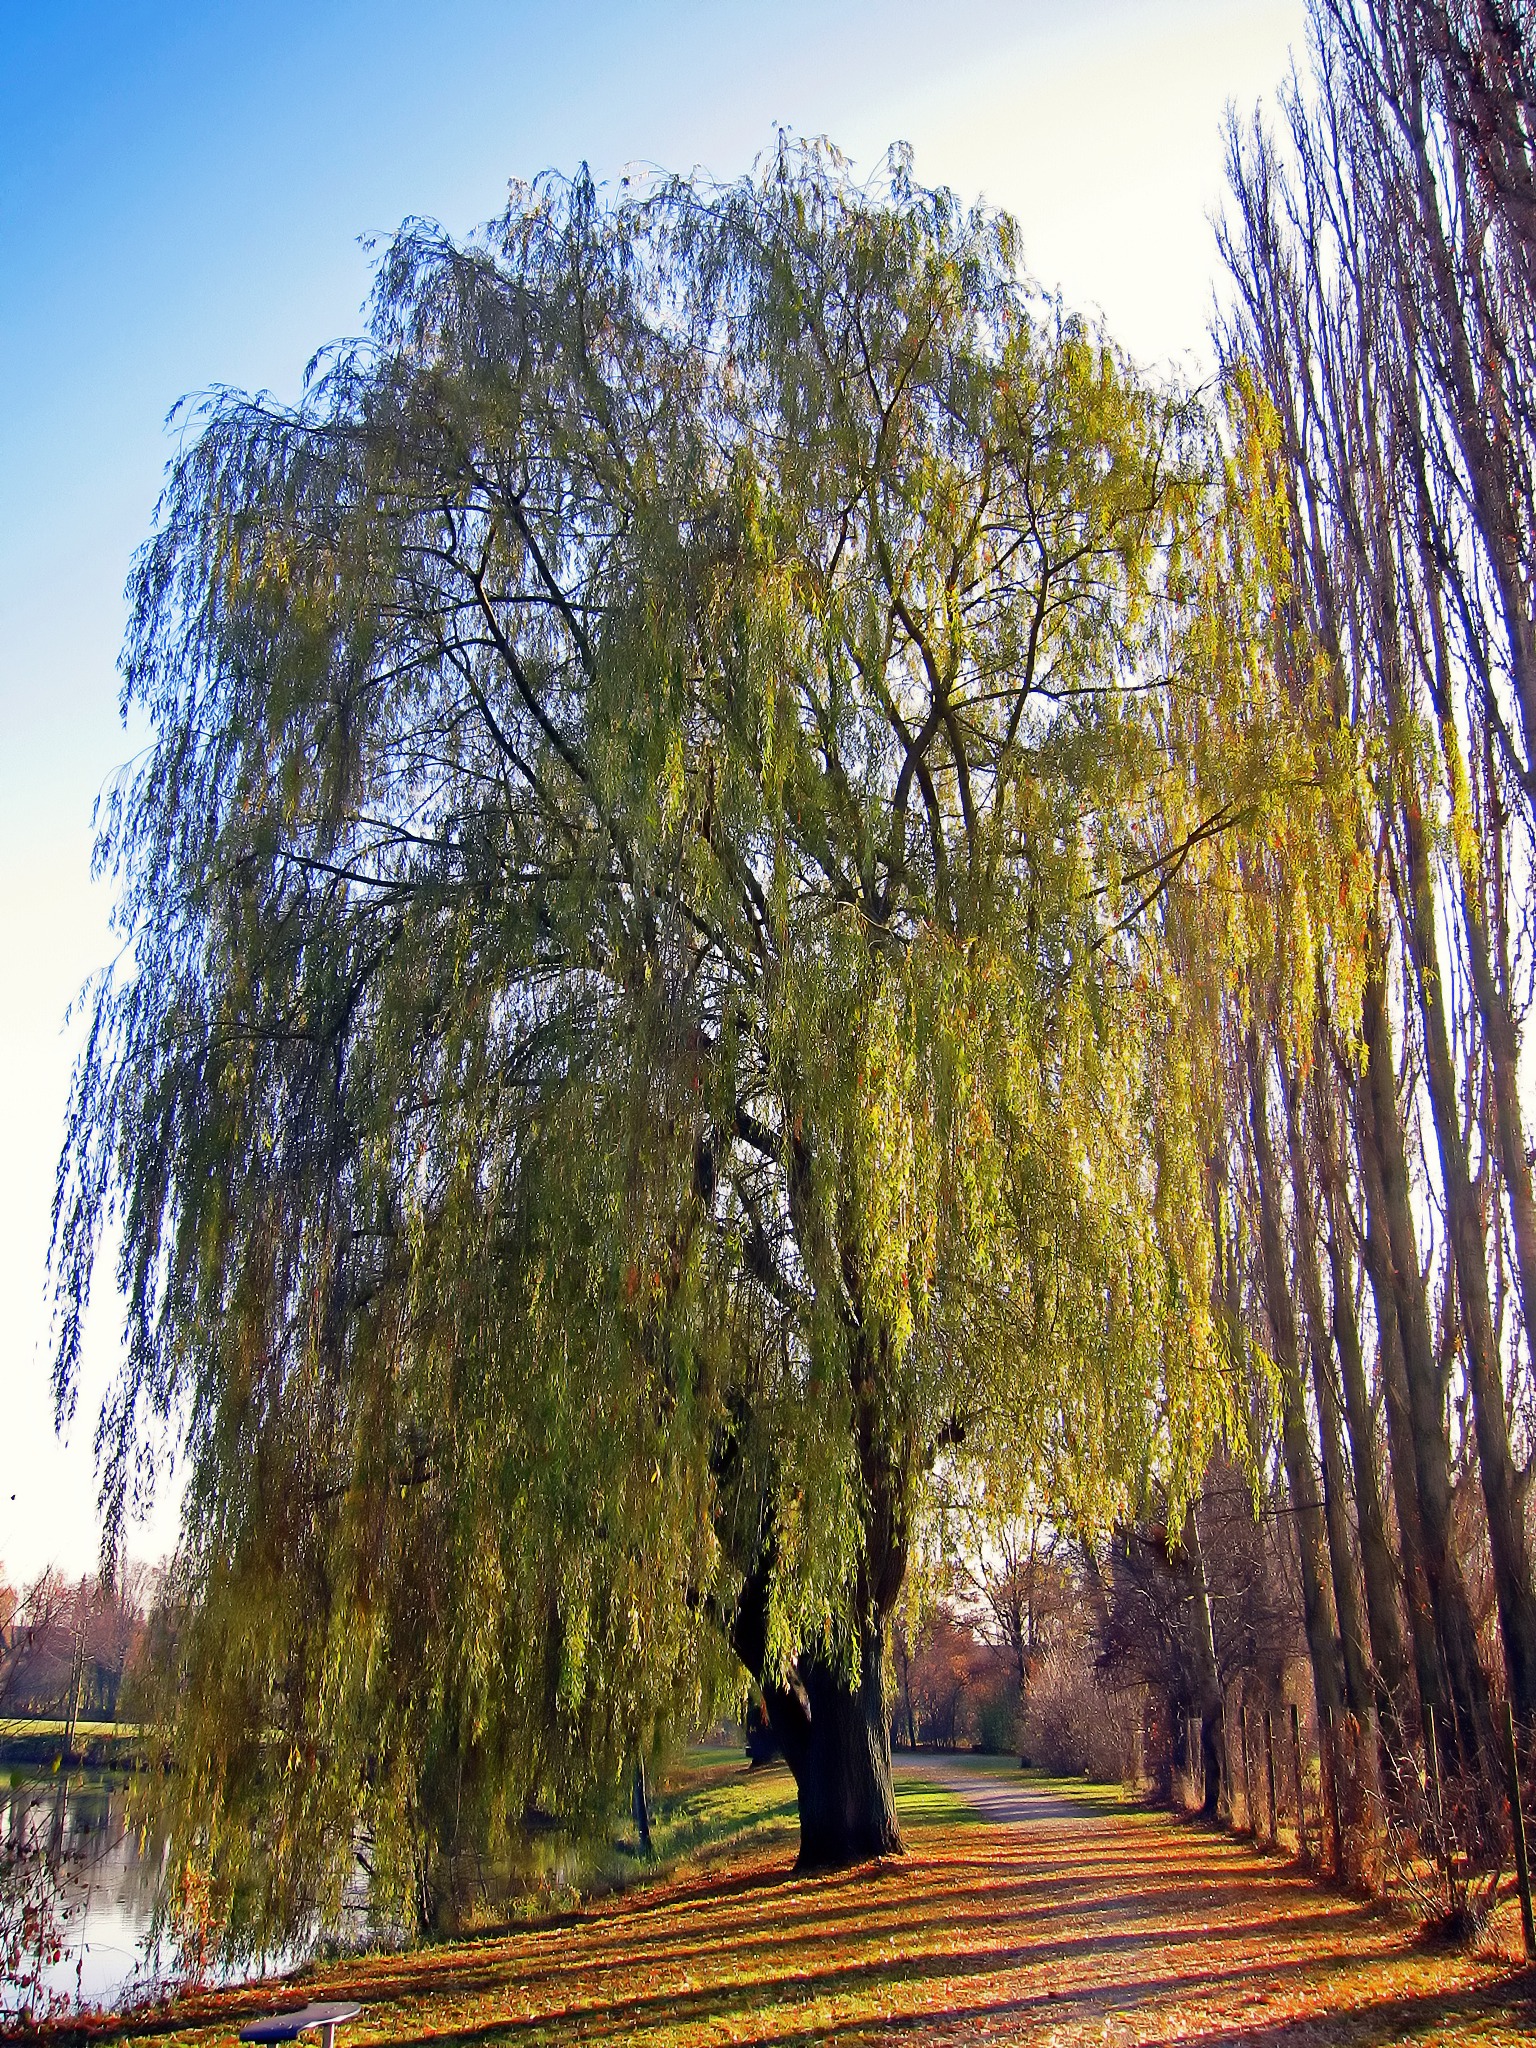
landscape, tree, nature, forest, path, branch, plant, sky, trail, sunlight, leaf, fall, scenic, autumn, lane, season, leaves, outside, clouds, deciduous, grove, woodland, ecosystem, flowering plant, woody plant, land plant